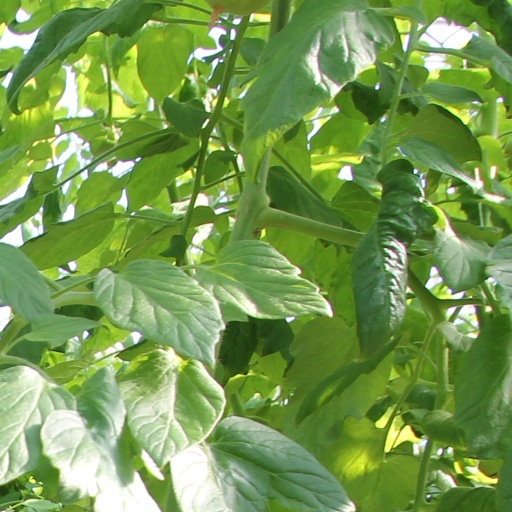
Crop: tomato